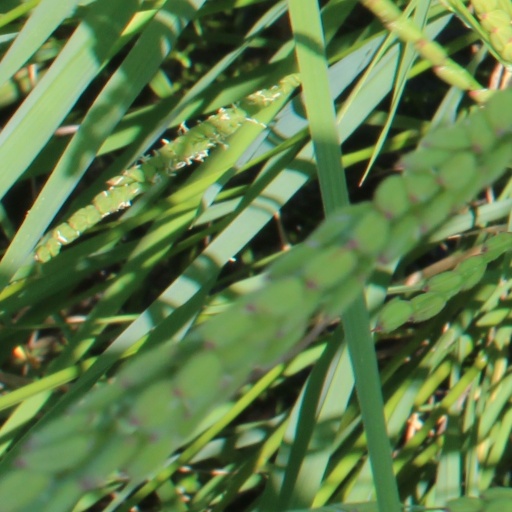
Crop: rice